History of Croatia

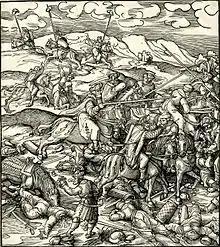
The woodcut by Leonhard Beck, from 1515, depicts the Battle of Krbava Field between the Army of Croatian nobility and Ottoman akinjis.

In 1387, Sigismund of Luxemburg crowned himself a new king of Hungary-Croatia. In following period he too became engaged in power struggle against opposing Croatian and Bosnian nobility in order to assert his rule over the realm. In 1396, Sigismund organized a crusade against the expanding Ottomans which culminated in Battle of Nicopolis. When the battle ended, it was unclear whether Sigismund got out alive or not, so Stephen II Lackfi proclaimed Ladislaus of Naples a new king of Hungary-Croatia. When Sigismund, nonetheless did returned to Croatia, he summoned diet in Križevci in 1397, where he confronted his adversaries and eliminated them. Sigismund was again forced fight for the control, but by 1403 entire southern Croatia and Dalmatian cities defected to Ladislaus of Naples. Sigismund eventually managed to crush anti-court movement by winning 1408 Battle of Dobor in Bosnia. Since anti-king Ladislaus lost hope of prevailing in struggle against Sigismund, he sold all his nominal possessions in Dalmatia to Republic of Venice for 100 000 Ducats in 1409. The Venetians asserted their control over most of Dalmatia by 1428. The rule of Venice over most of Dalmatia continued on for nearly four centuries ( 1420–1797) until the end of The Republic by Treaty of Campo Formio. Another long term consequence of Anti-Court struggles was arrival of Ottomans to neighbouring Kingdom of Bosnia at the invite of powerful Bosnian duke Hrvoje Vukčić Hrvatinić to help him fight against forces of king Sigismund. The Ottomans gradually strengthened their influence in Bosnia until finally completely conquering the kingdom in 1463.